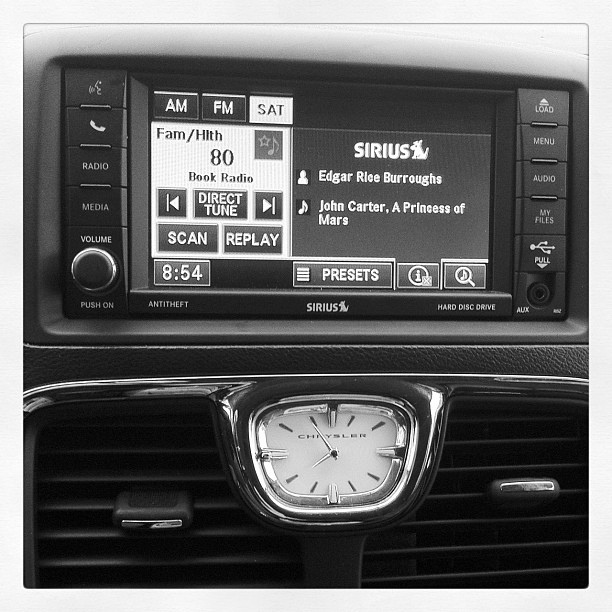
user: Given an image and a question. Answer the question in a short answer. Question: What radio station is on? Short Answer:
assistant: book radio